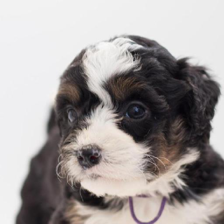
Label: animals